Île de la Cité

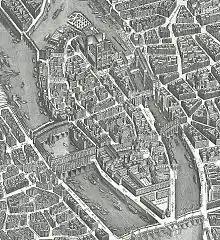
The island in 1739 (Plan de Turgot)

In the 18th century, the Conciergerie on the island became the scene of some of the most dramatic events of the French Revolution. In 1788, the Constituent Assembly, meeting in the former royal palace, refused the demands of Louis XVI to turn over some of its members. In 1790, Jean Sylvain Baily, the mayor of Paris, sealed the doors of the royal palace. In August 1793, Queen Marie-Antoinette was taken to the Conciergerie, where she was imprisoned. After two and a half months she was tried, convicted, and sentenced to the guillotine. In September 1793, the radical Sans-Culottes stormed the Conciergerie and massacred the remaining royalist prisoners. On 27 July 1795, it was the turn of the revolutionary leader Robespierre to be arrested, brought to the Conciergerie, tried, and sent to the guillotine.